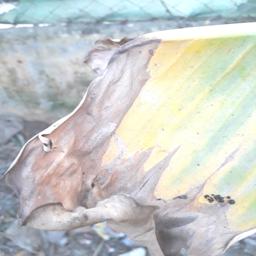
Label: POTASSIUM DEFICIENCY